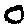
Label: 0